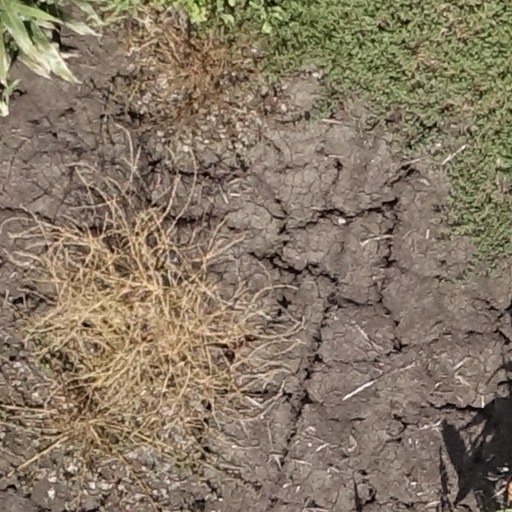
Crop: sorghum